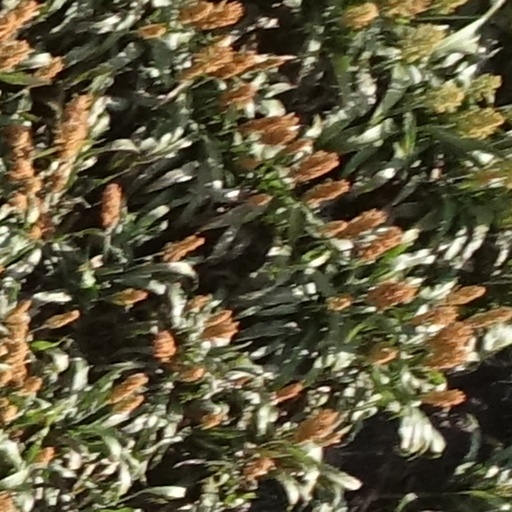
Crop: sorghum